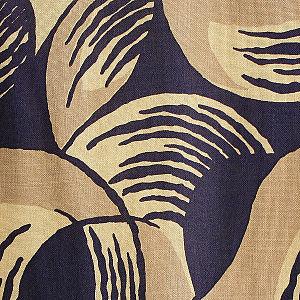
Charvet Place Vendôme, également appelée Charvet, est une entreprise française de création et de confection de vêtements sur mesure et de prêt-à-porter de luxe, pour hommes et pour femmes, notamment le linge, les cravates et les costumes. Fondée en 1838, elle a été le premier chemisier à ouvrir un commerce spécialisé. Depuis le XIXᵉ siècle, elle est spécialisée dans la fourniture de vêtements sur mesure aux rois, princes et chefs d'État. Son unique établissement est situé au 28, place Vendôme, à Paris.